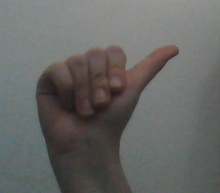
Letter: dhad